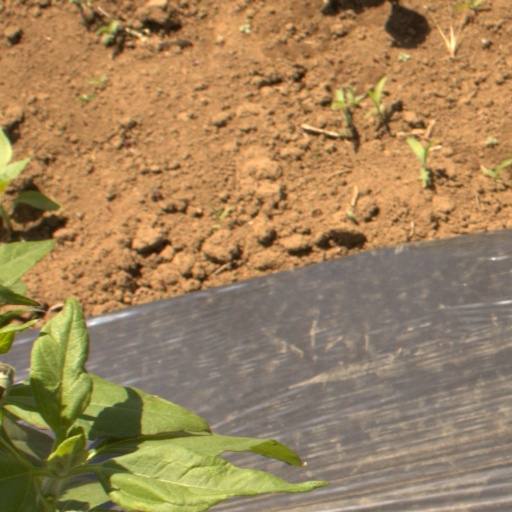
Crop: Jerusalem artichoke